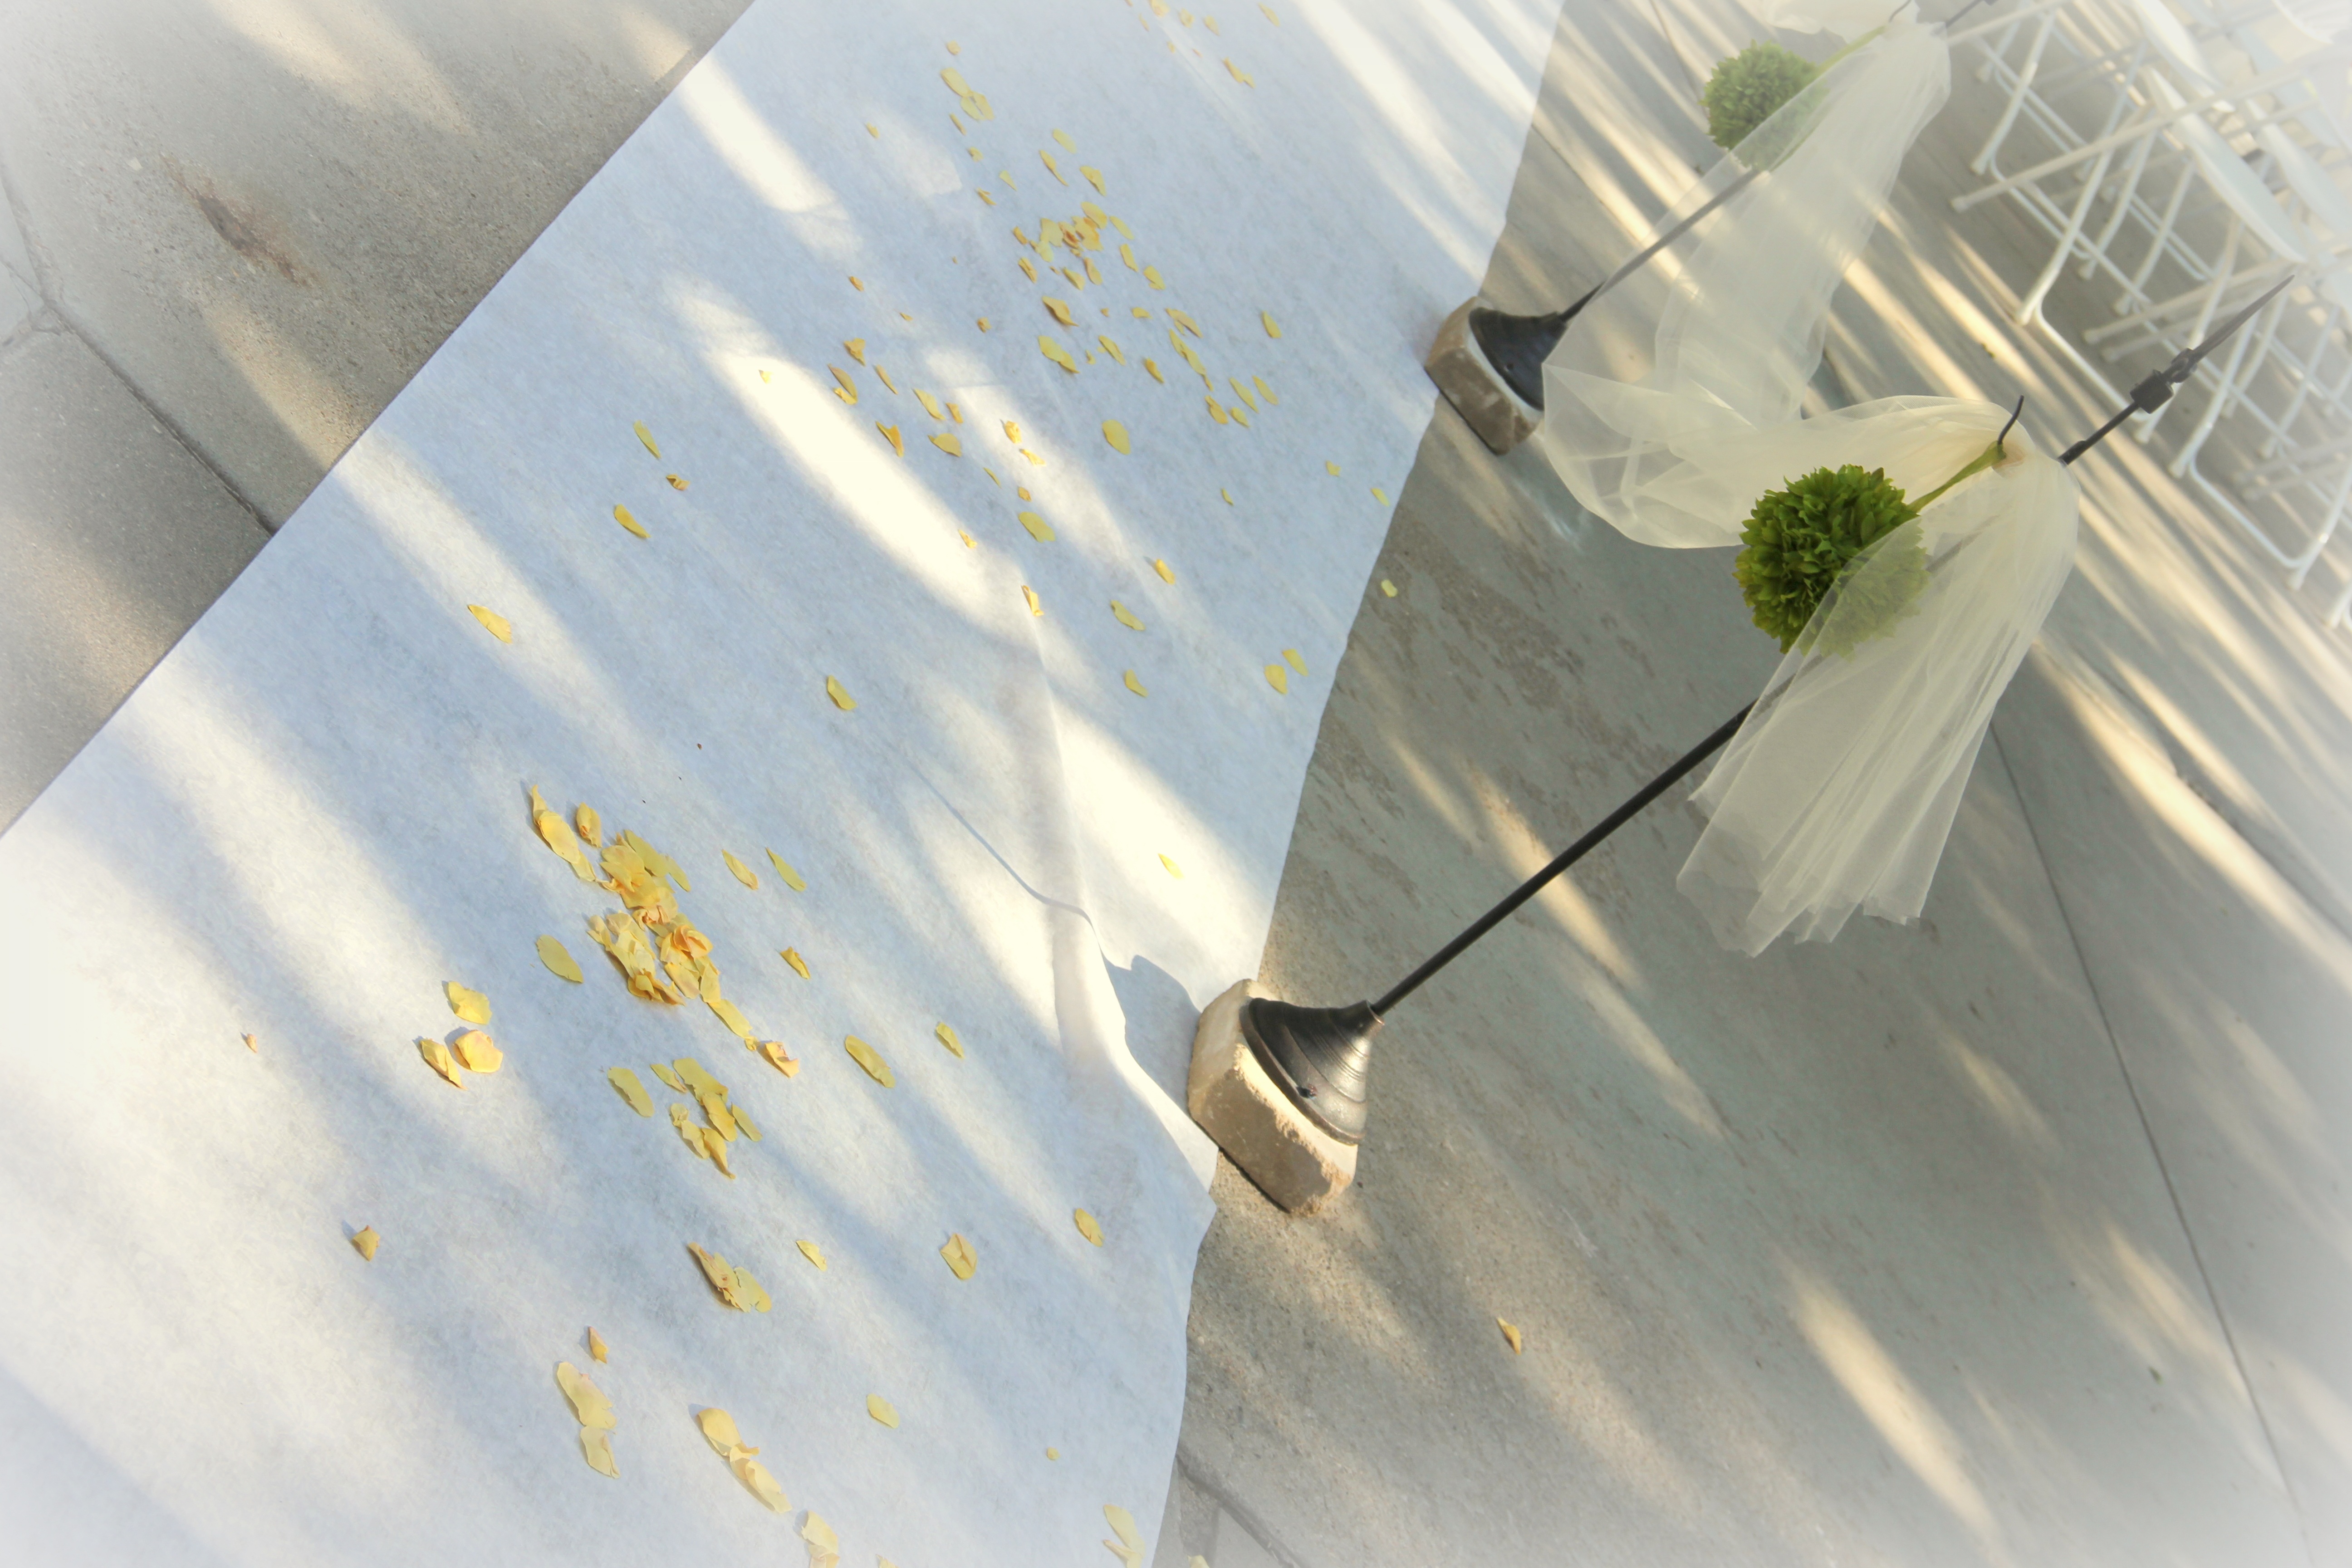
water, wing, sky, flower, yellow, wedding, outdoors, cool image, cool photo, bridal